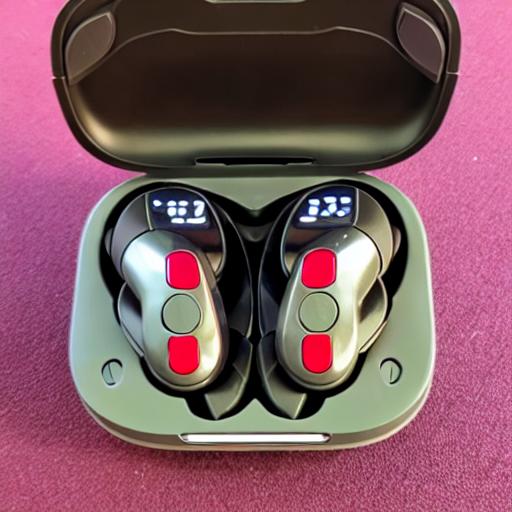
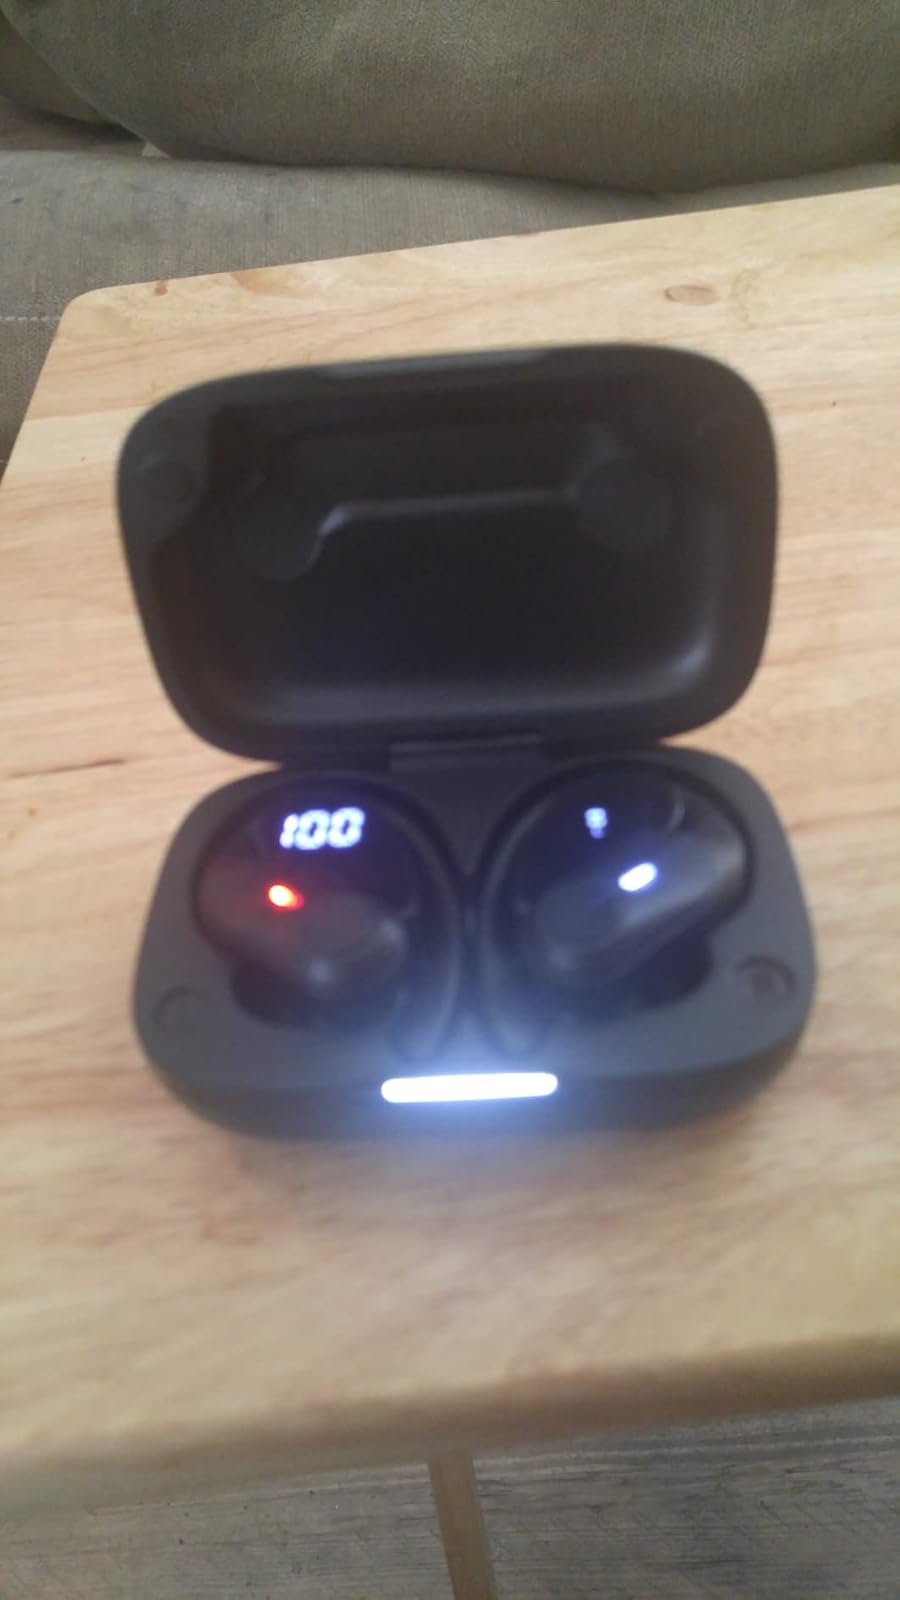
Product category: earbuds
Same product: no